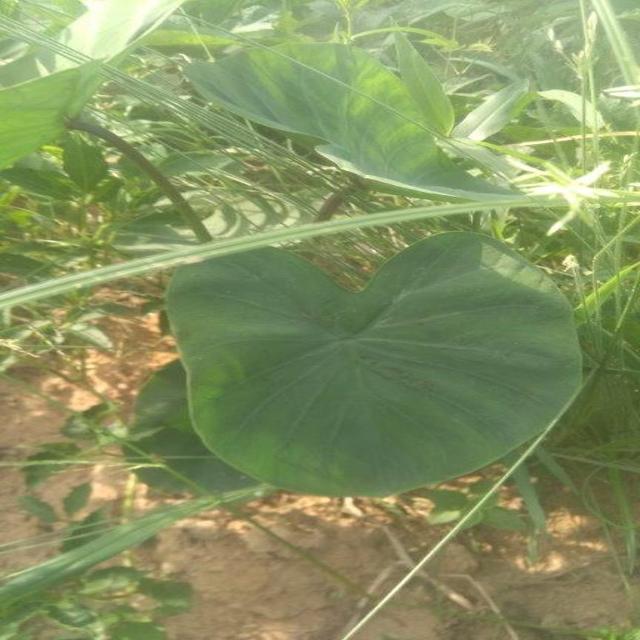
Label: Healthy